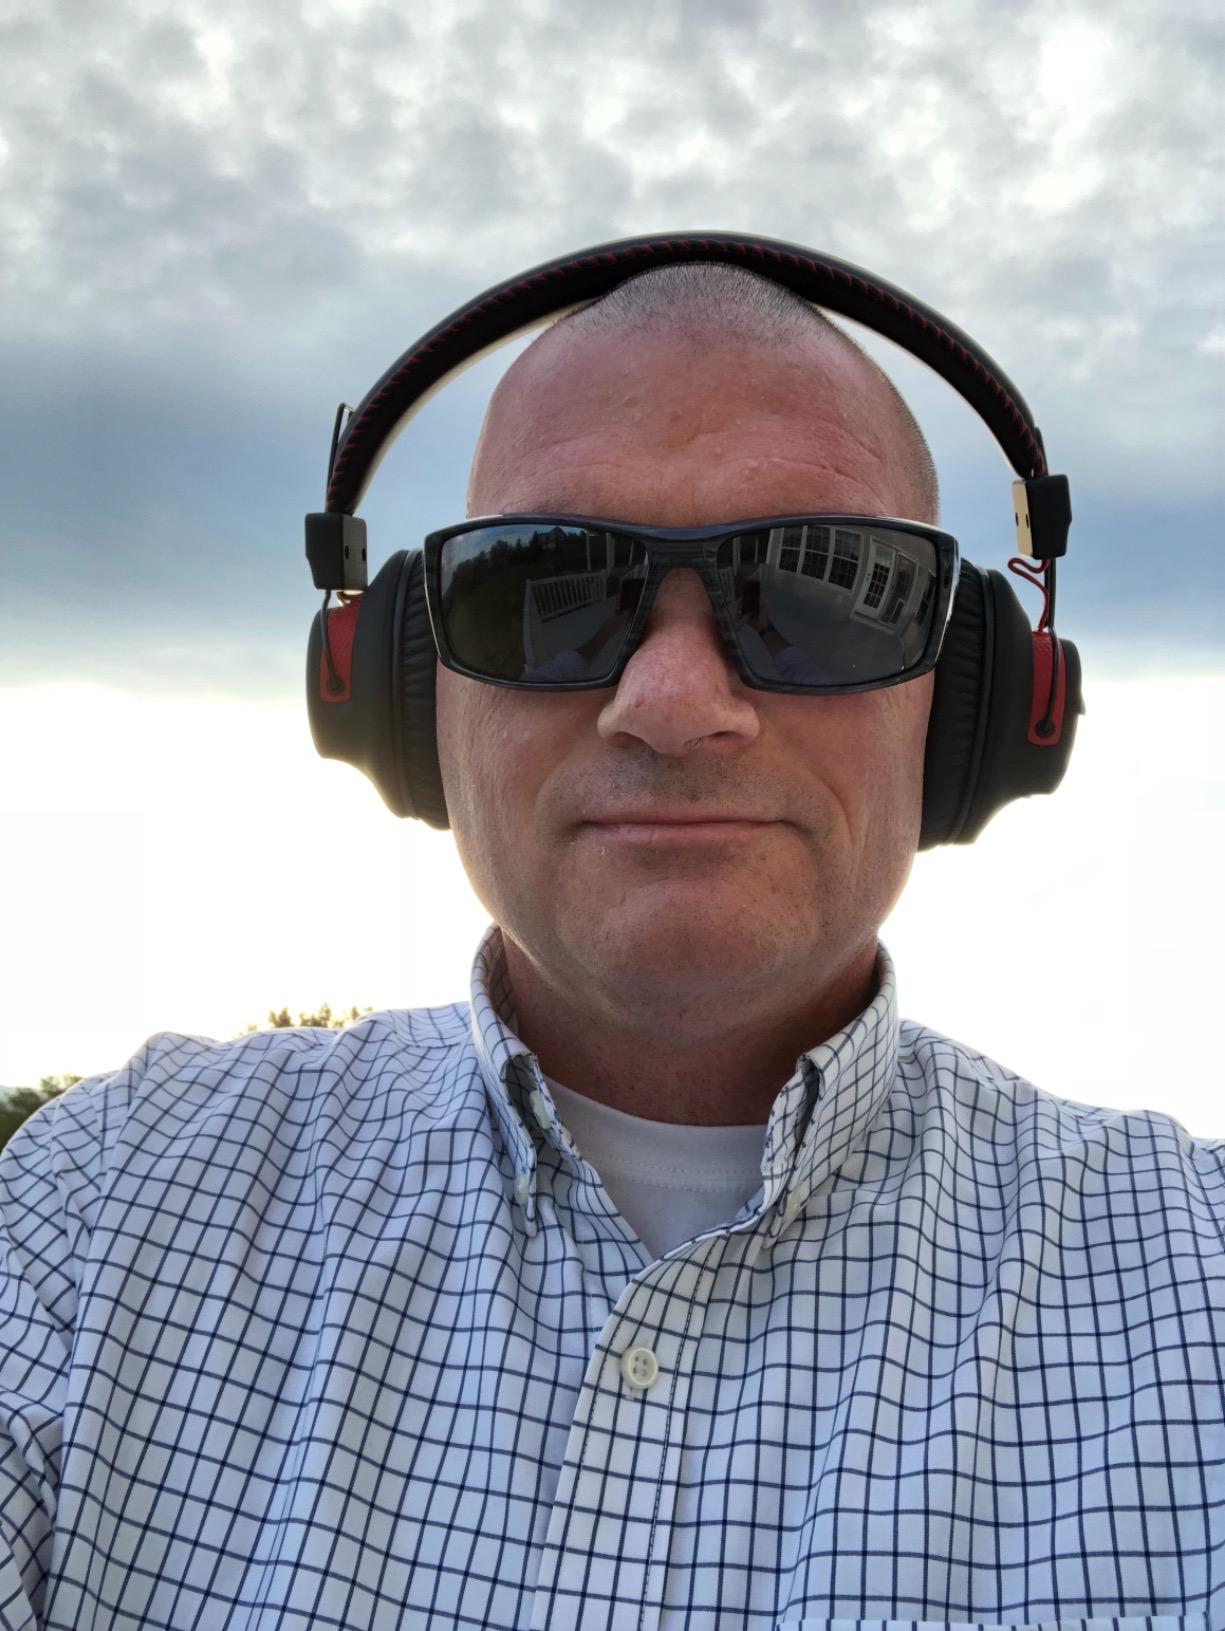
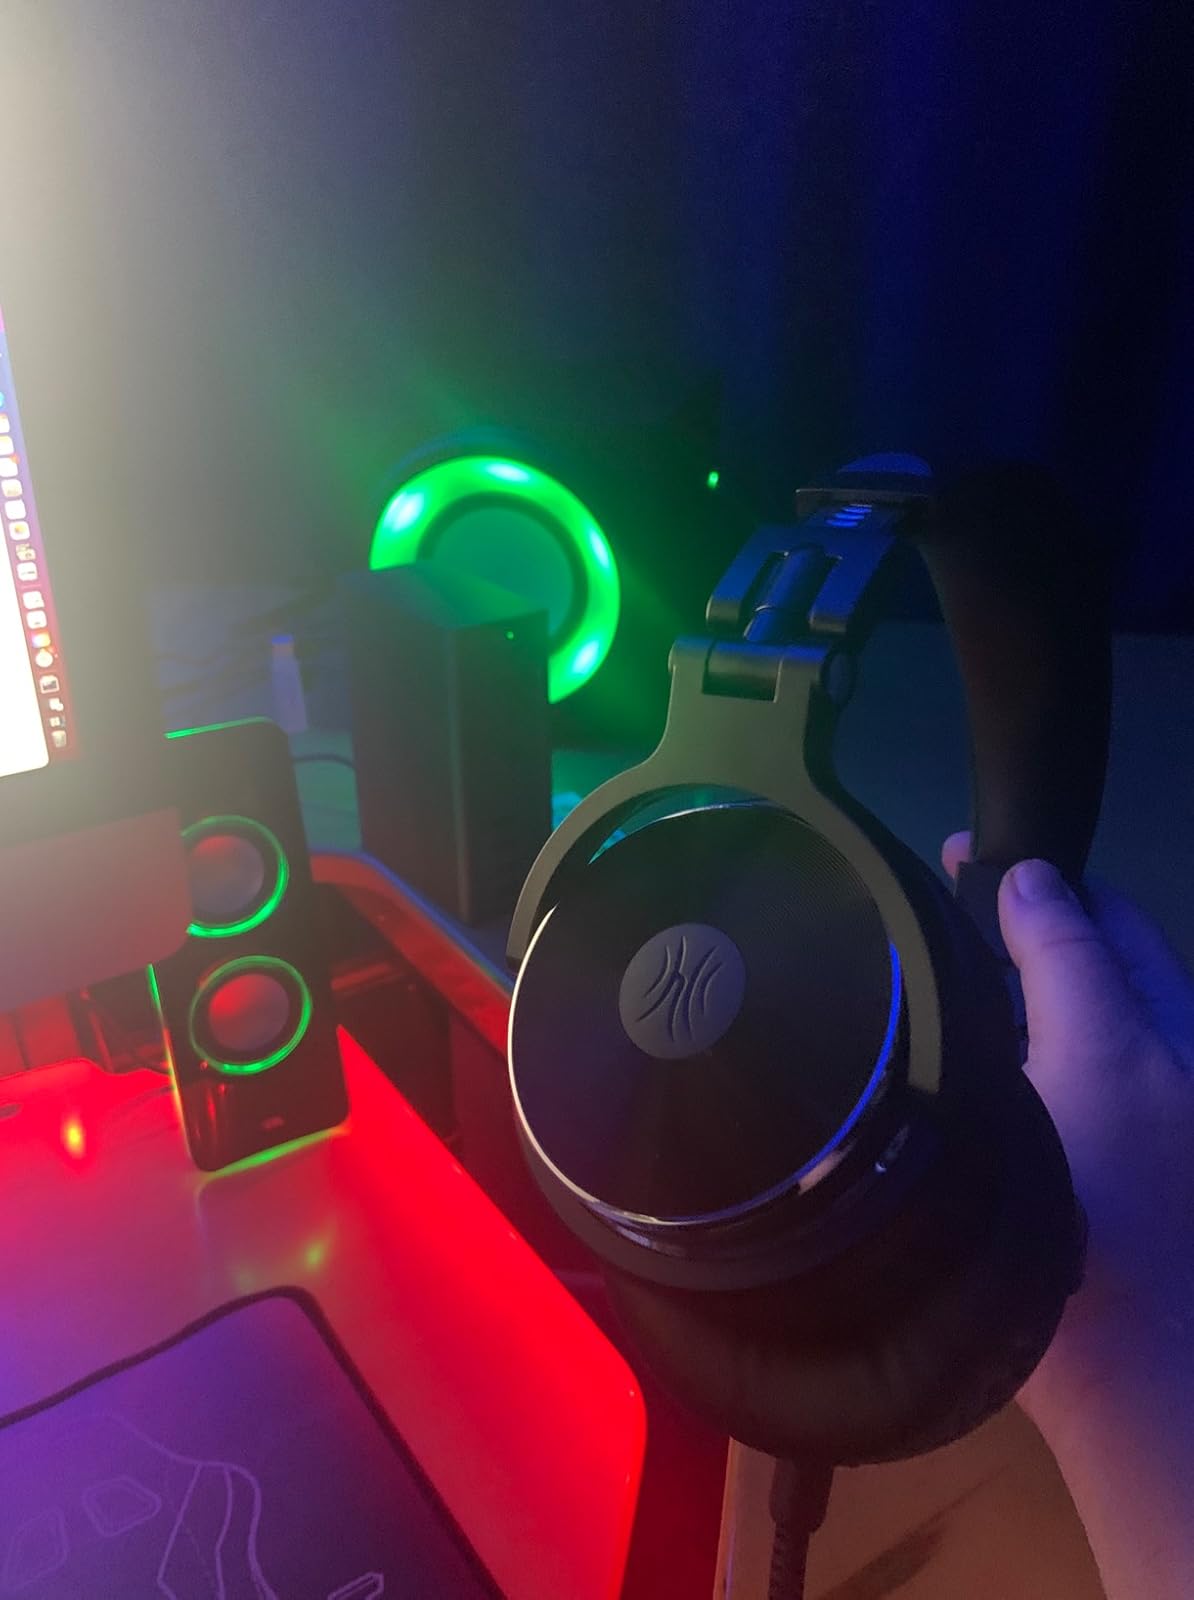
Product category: headphones
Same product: no